Renato Villalta

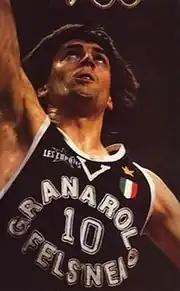
Villalta with Virtus Bologna

In his first years with Virtus, Villalta deeply changed his style of play thanks to coach Dan Peterson, who helped him build a terrific mid-range shot. In 1976–77, Virtus ended first in the regular season, however, it lost the championship finals against Pallacanestro Varese, by 2–0. In the following season, the Black V succeeded in reaching the national finals, but nonetheless, it lost 2–1 against Varese again. The team also reached the final of the Cup Winner's Cup, but lost 84–82 against Gabetti Cantù.